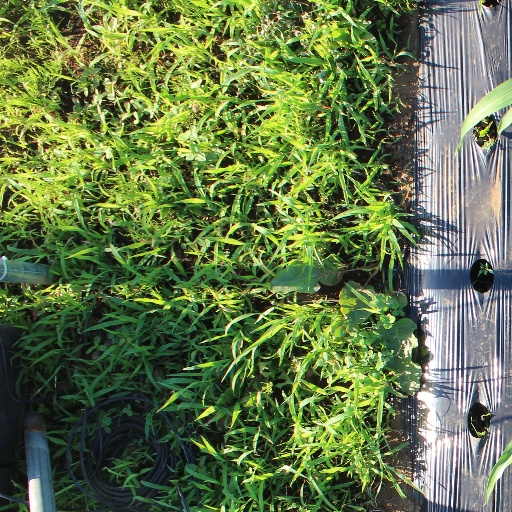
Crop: sorghum